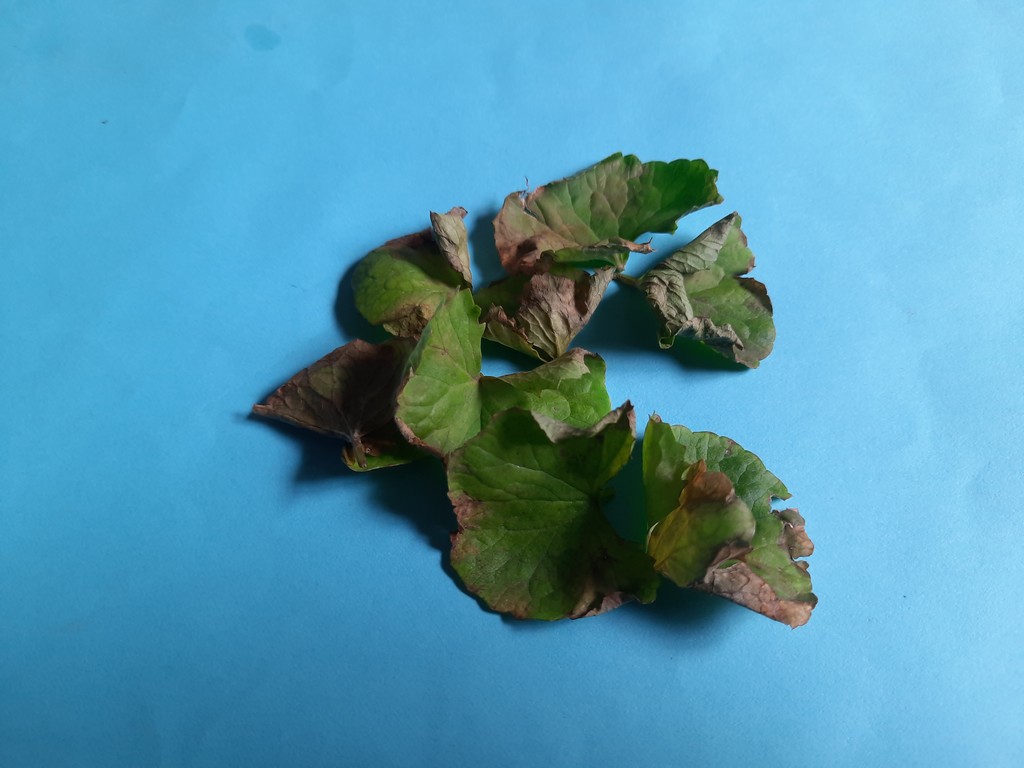
Label: Unhealthy